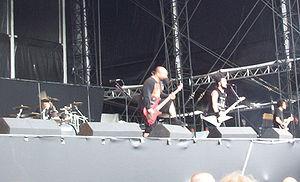
Static-X est un groupe de metal industriel américain formé en 1994, originaire de Los Angeles, en Californie. Les fondateurs sont le chanteur et guitariste Wayne Static et le batteur Ken Jay. La formation se popularise en 1999 avec la sortie de Wisconsin Death Trip, album au son metal industriel qui attire l'intérêt dans la scène émergente nu metal à la fin des années 1990 et sera certifié disque de platine aux États-Unis.